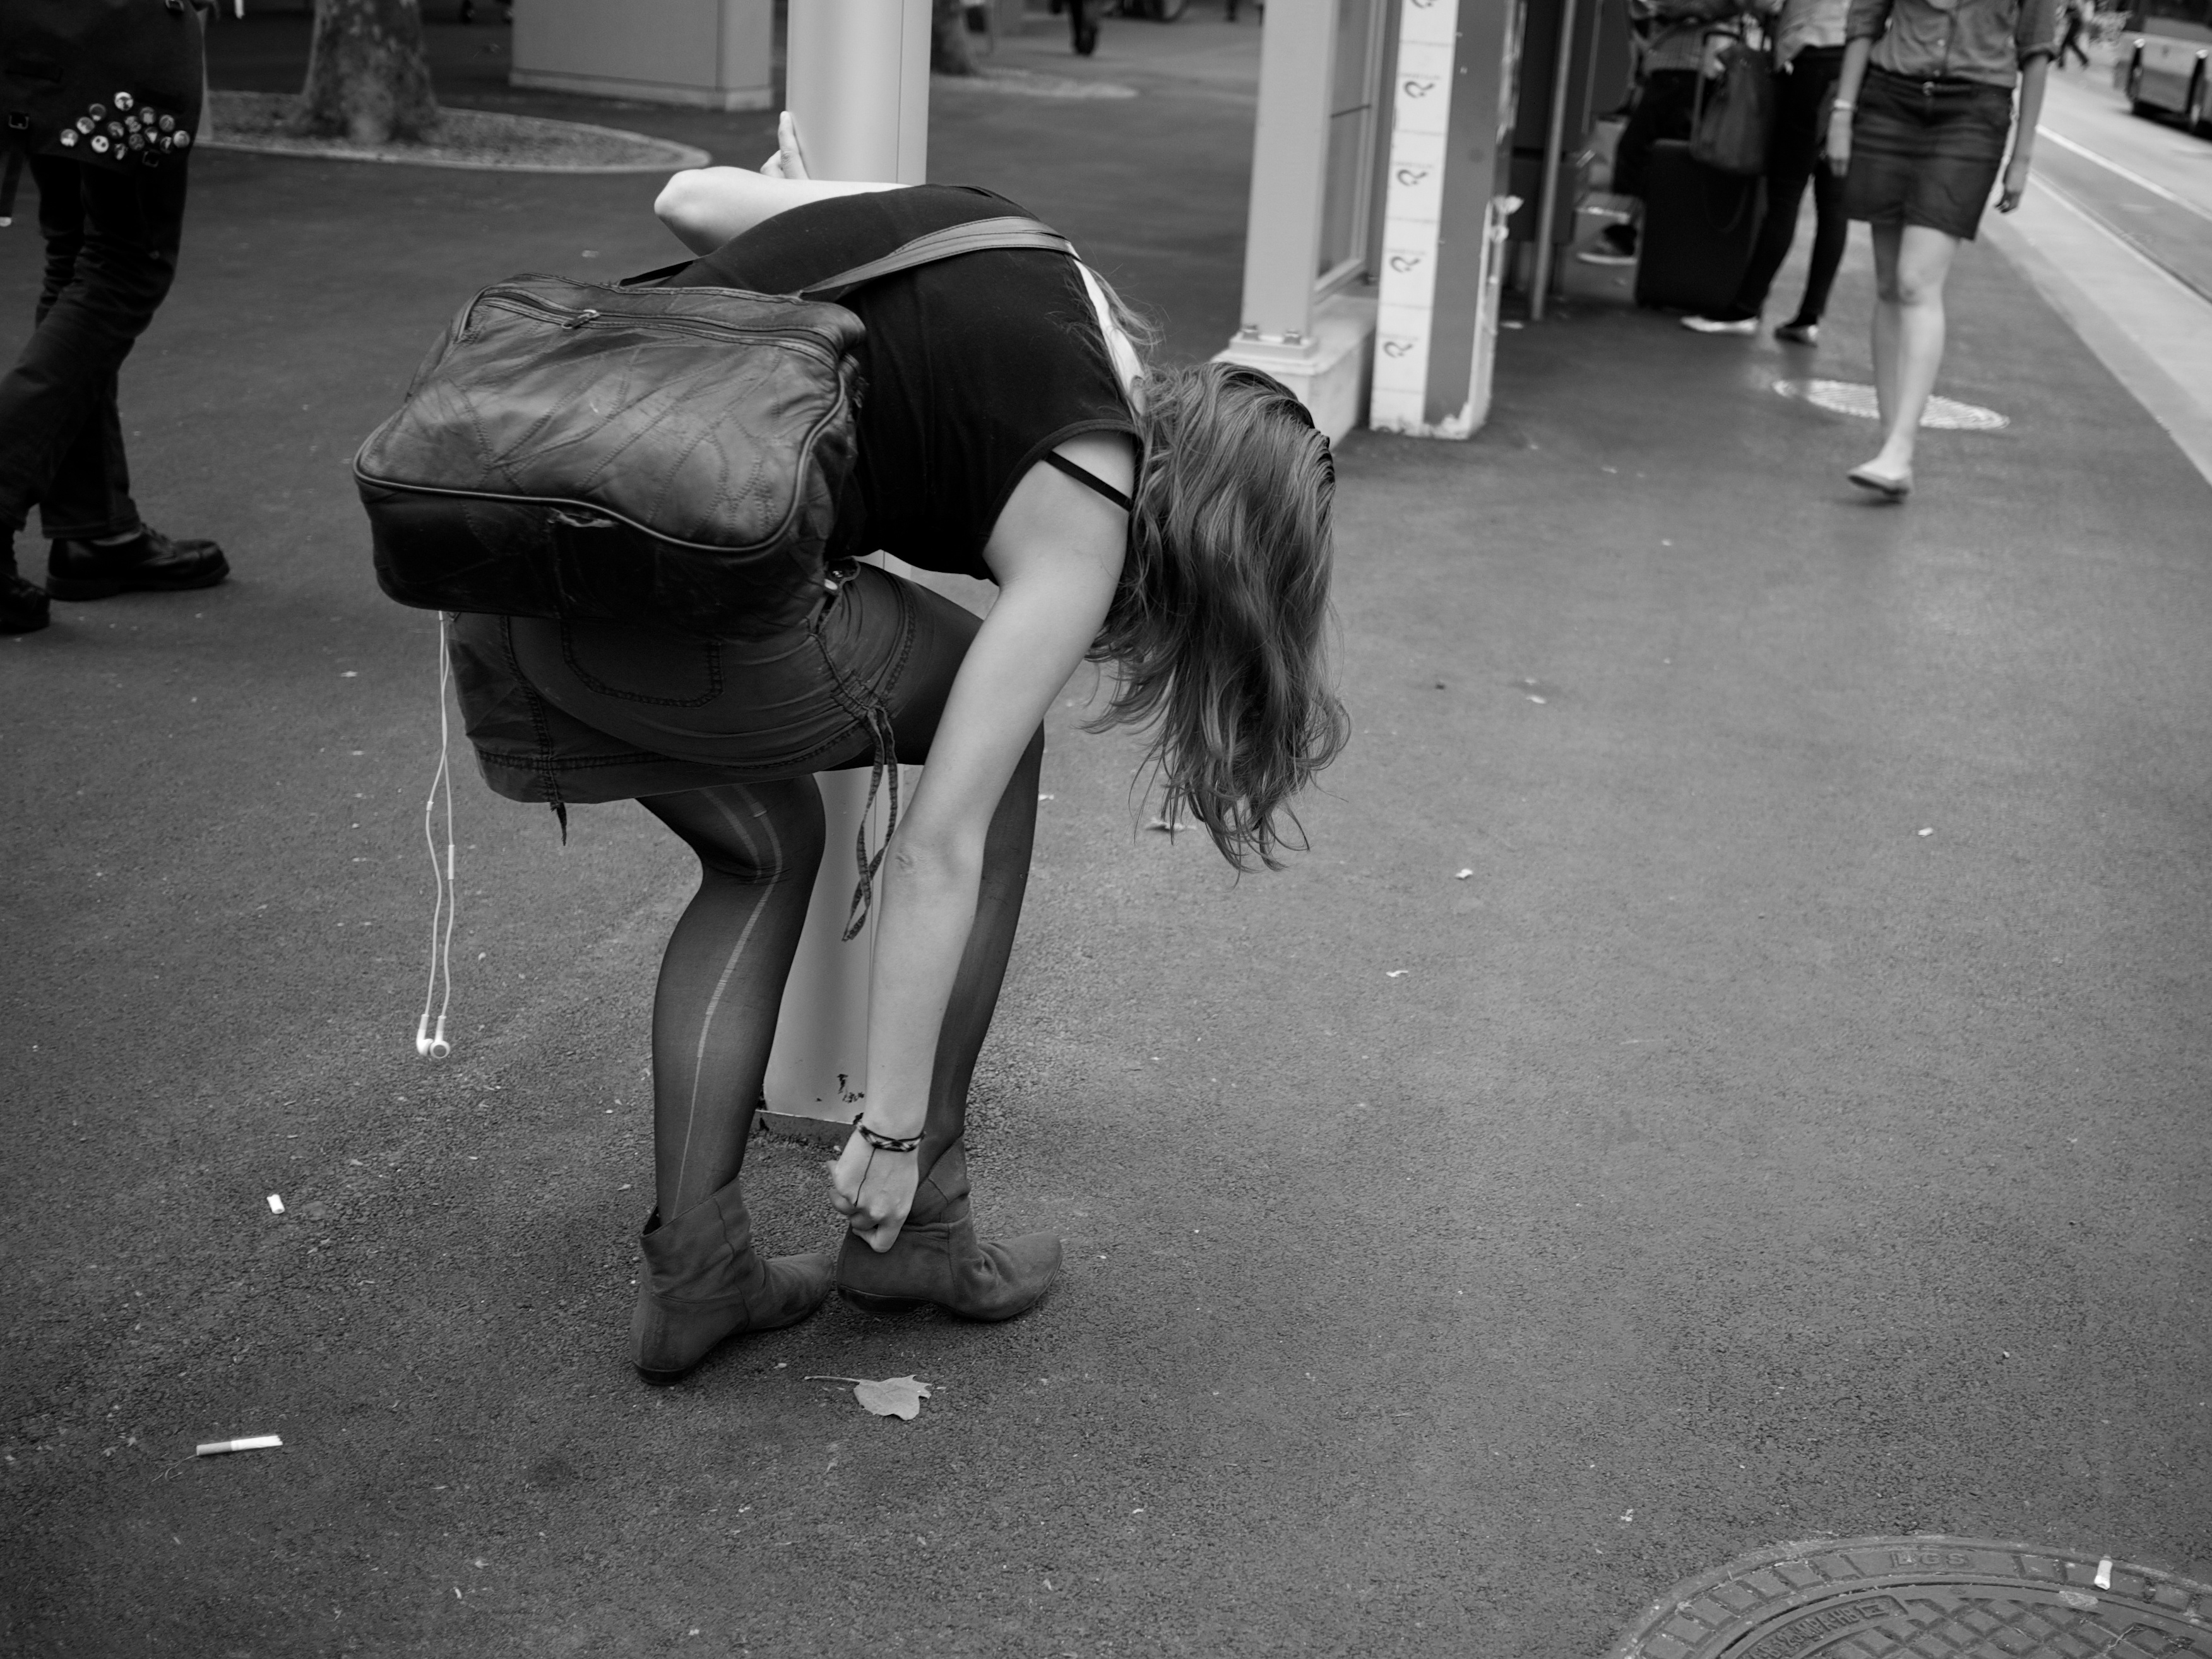
person, black and white, road, white, street, photography, ebook, leg, sitting, training, black, monochrome, streetphotography, flickr, thomas, video, infrastructure, olympus, photograph, omd, fuji, leica, monochrom, leuthard, hcb, thomasleuthard, streettogs, interaction, monochrome photography, human positions